Juan Manuel Mendoza

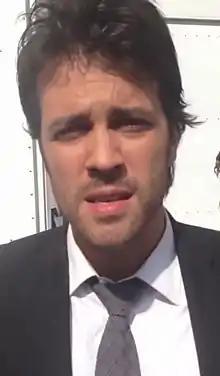

Juan Manuel Mendoza, is a Colombian television actor, known for his work in telenovelas. such as, "A corazón abierto", an adaptation of the American medical drama "Grey's Anatomy". His role as Esteban Sanínt in "La Traicionera", adaptation of the Argentine telenovela "Malparida". and for his outstanding roles in "Dulce amor" as Julián and "The Girl". as Dr. Rodrigo Carrera. His most recent project was in 2018 in the Netflix series La Ley Secreta (otherwise known as Undercover Law) where he gave life to Eduardo Celis Alias el Halcón.